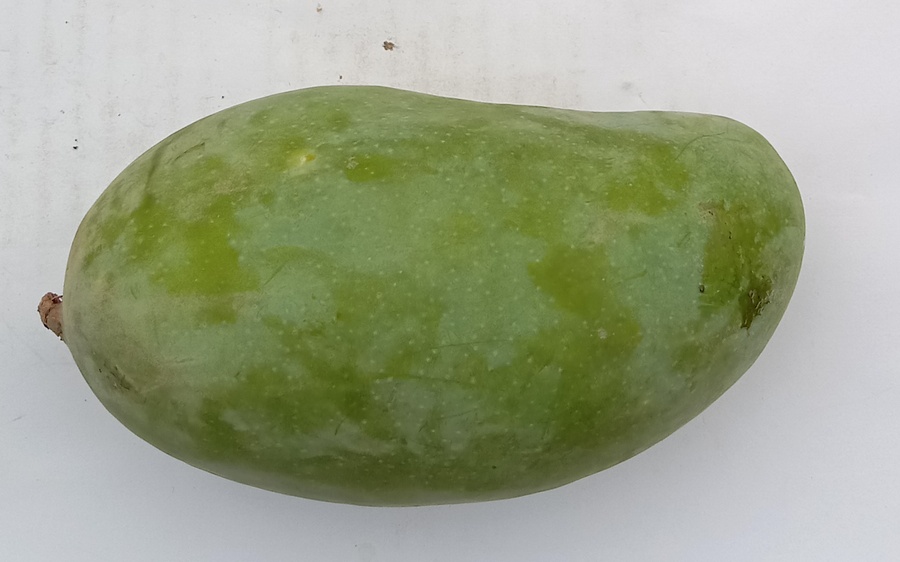
Mango variety: Sindhri